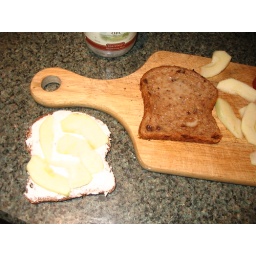
Arrange the apple slices over the goat cheese side of the bread. Only use enough so as they don't overlap much.